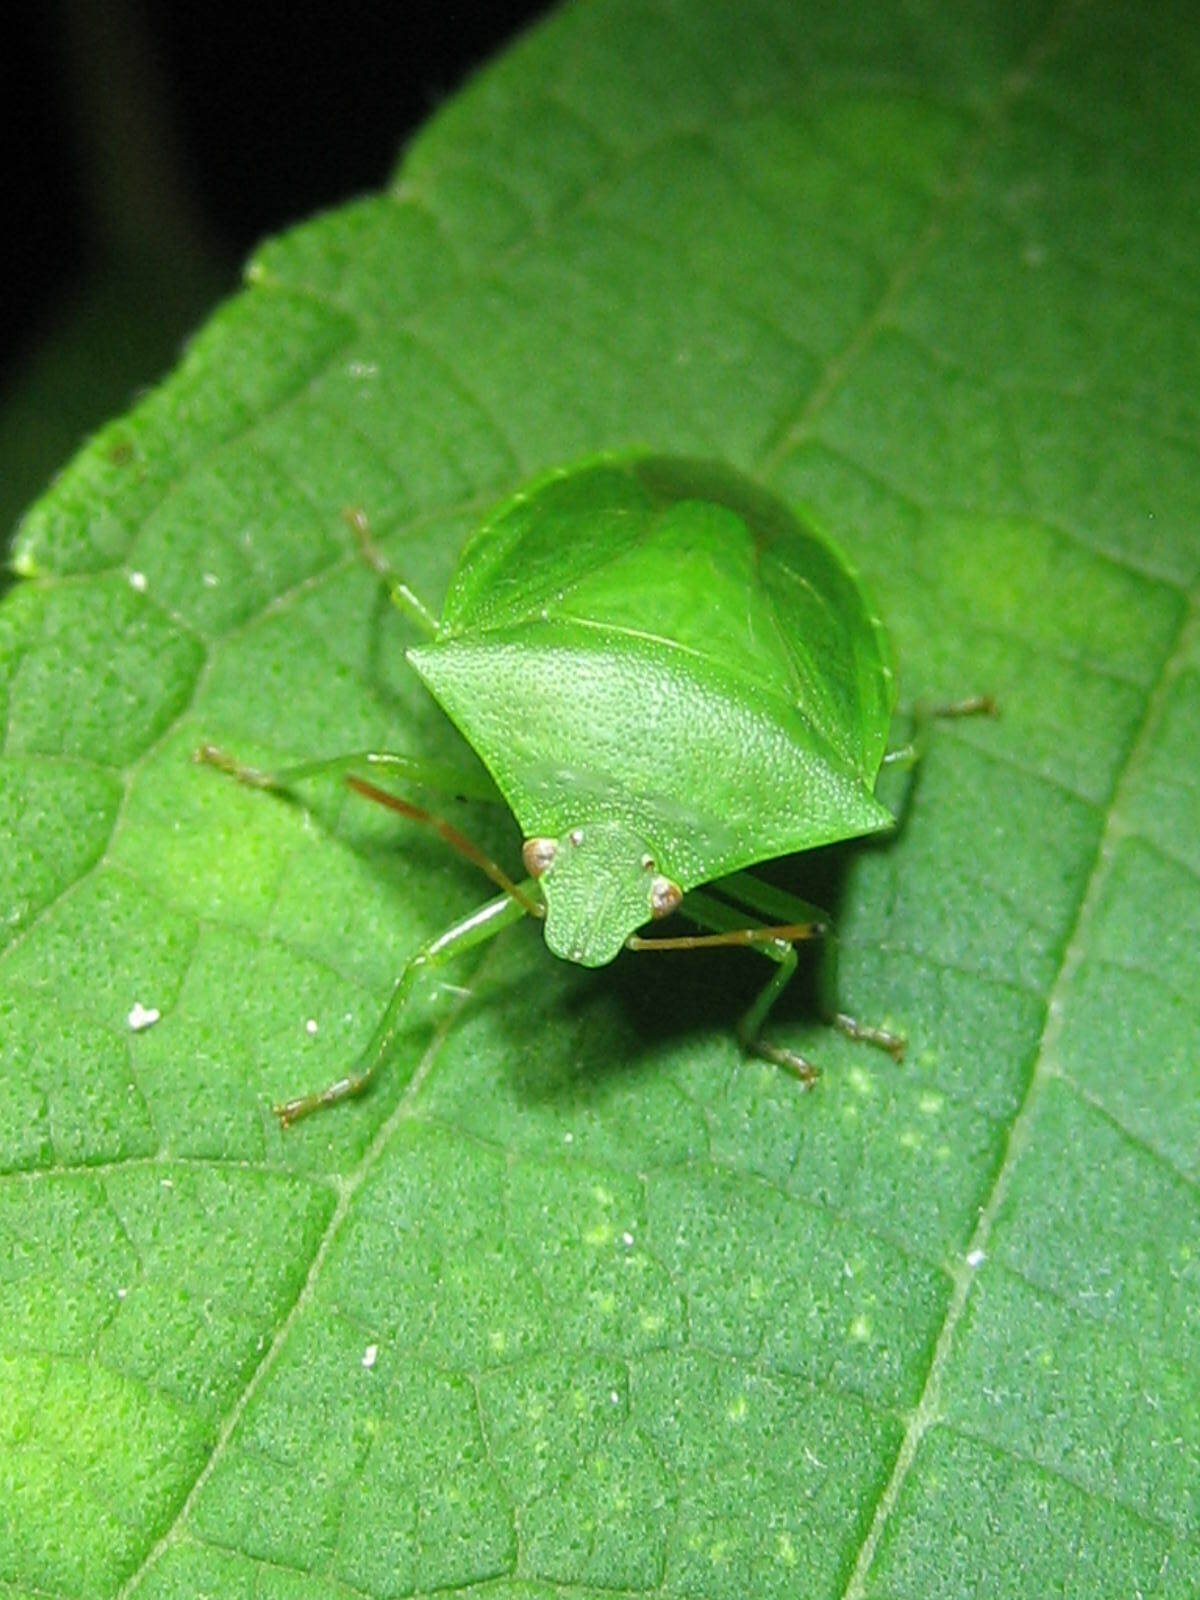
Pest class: stink_bug